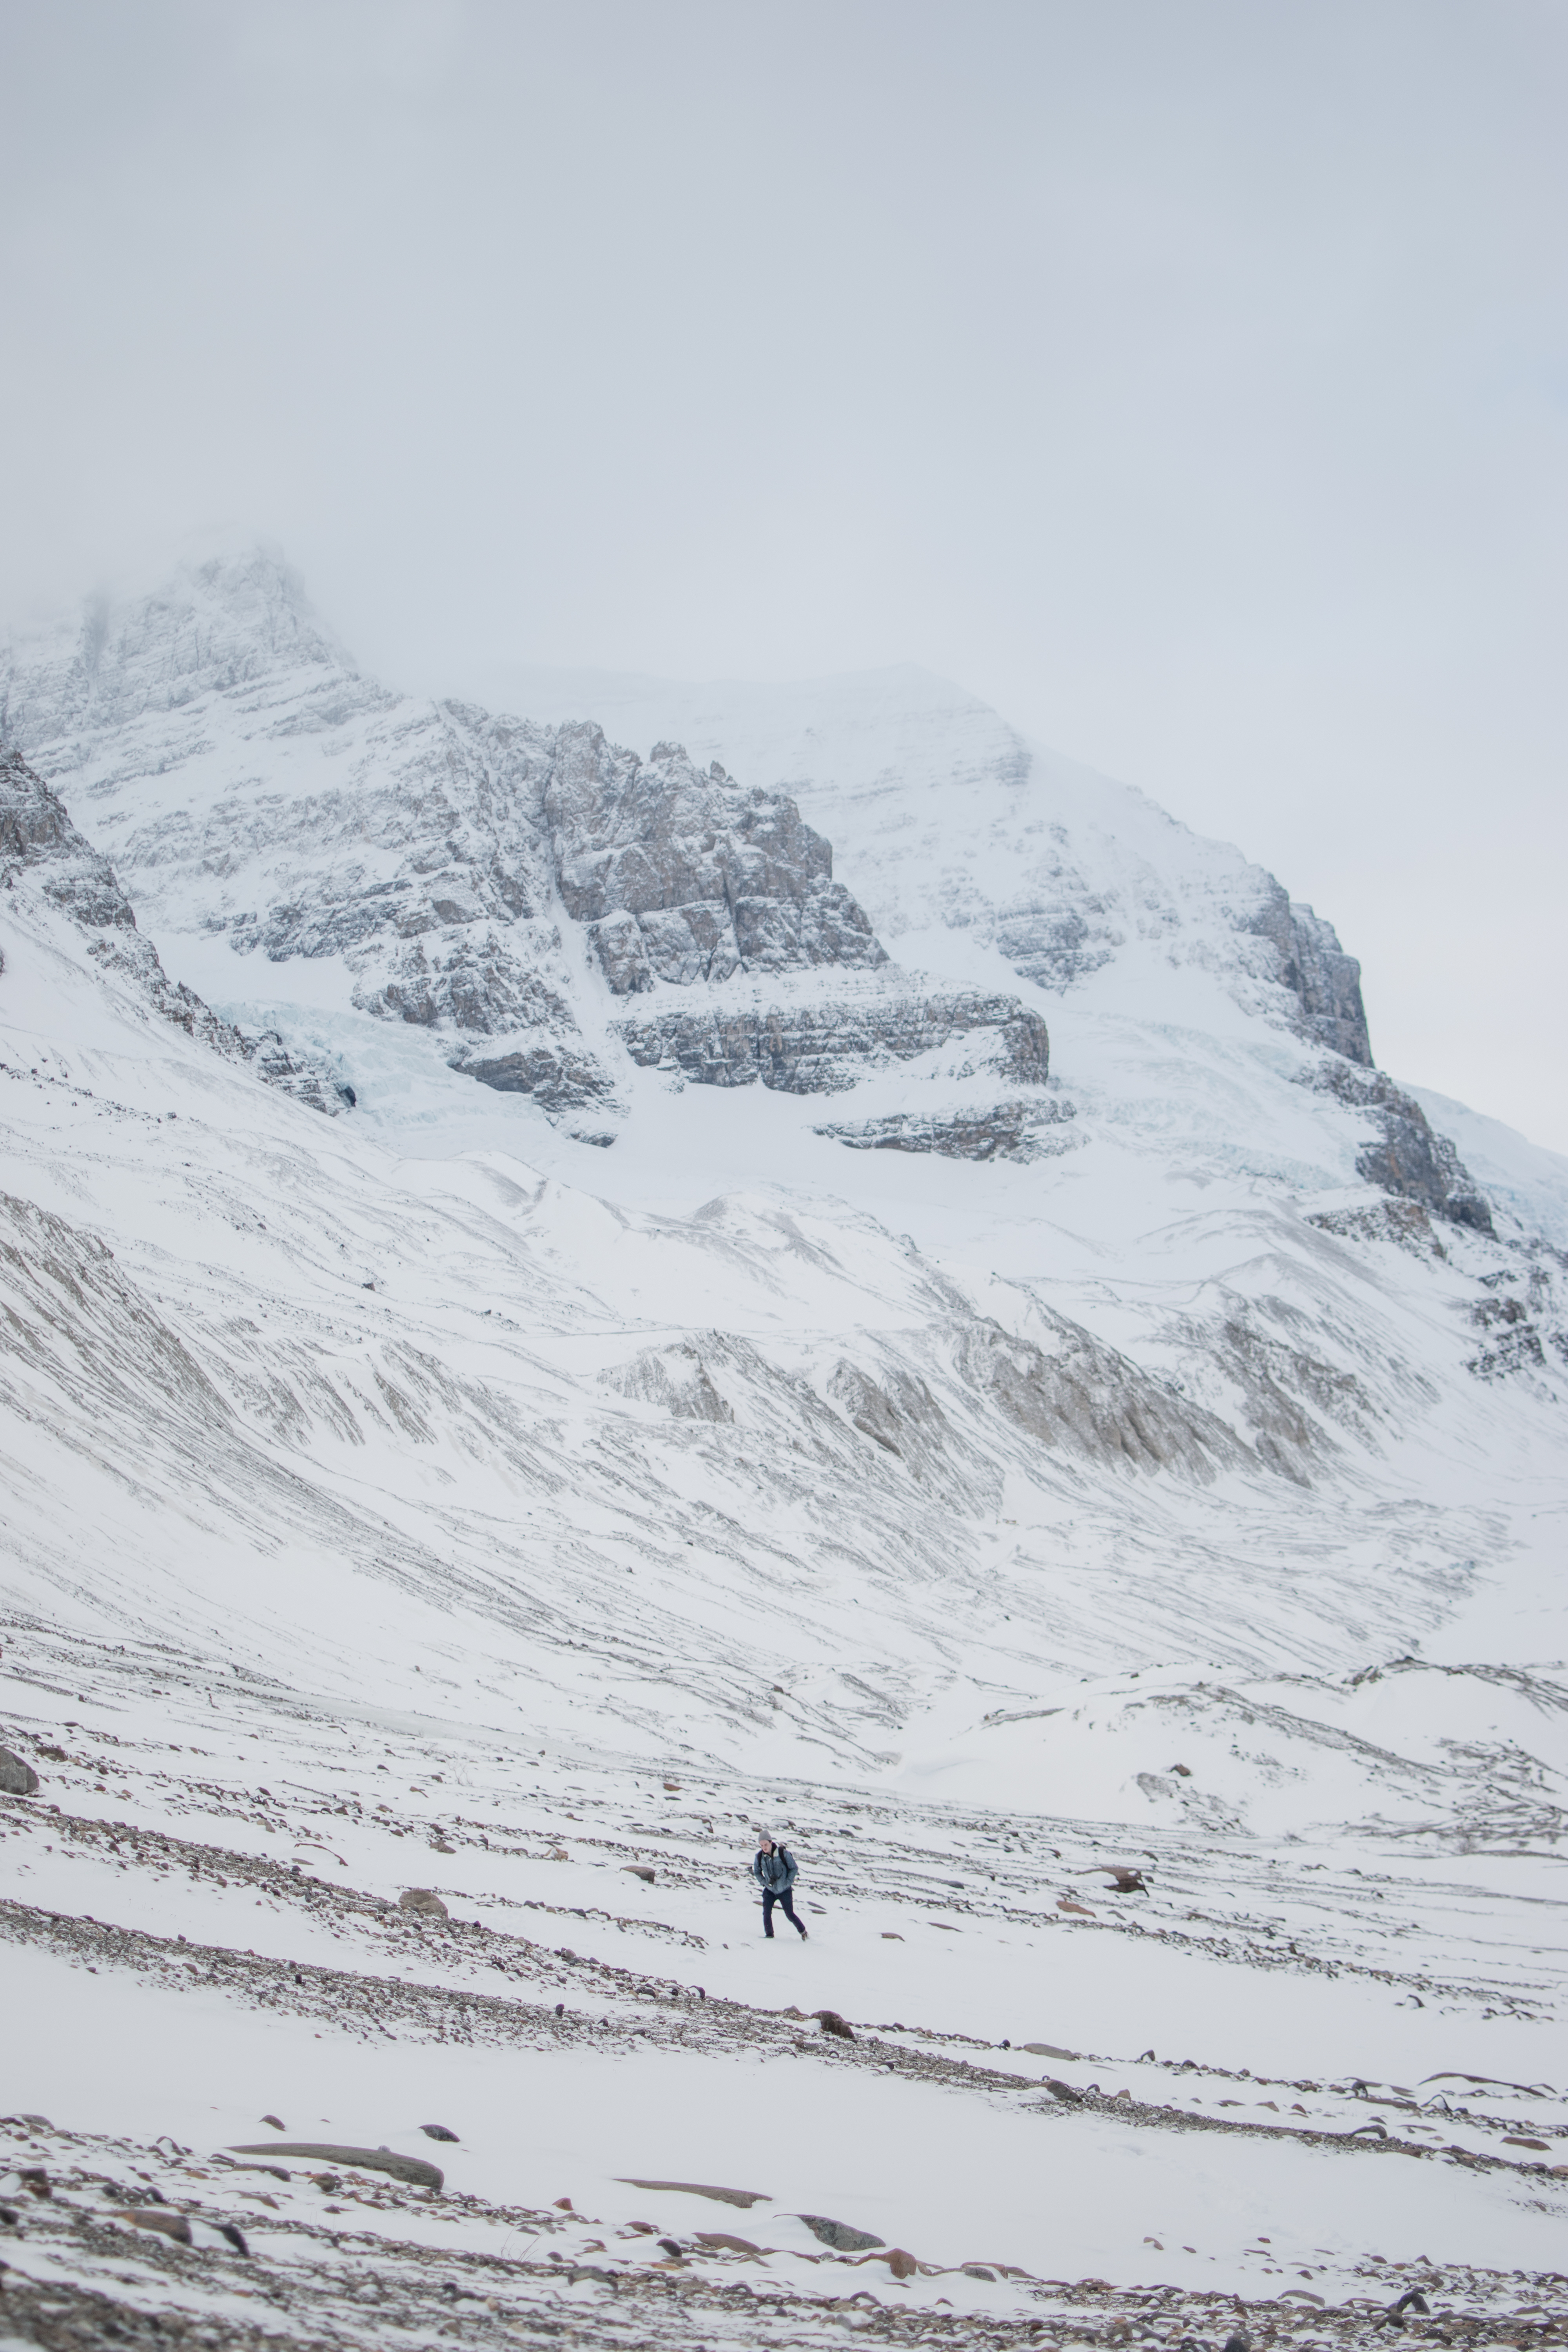
rock, mountain, snow, winter, cloud, adventure, mountain range, weather, arctic, season, ridge, summit, ski, plateau, fell, piste, landform, ski touring, ski mountaineering, ski equipment, geographical feature, mountainous landforms, geological phenomenon